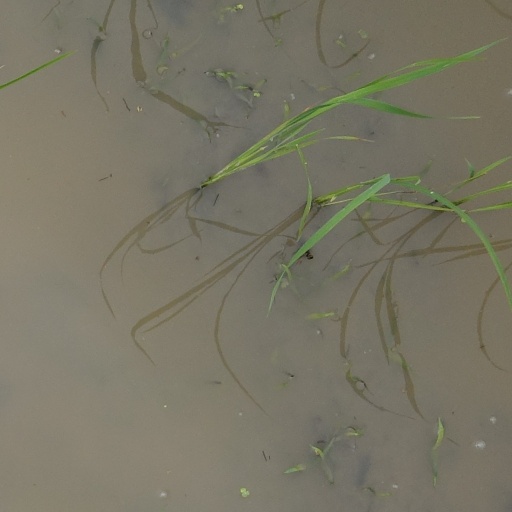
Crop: rice